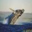
Label: whale